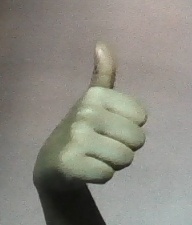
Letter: aleff